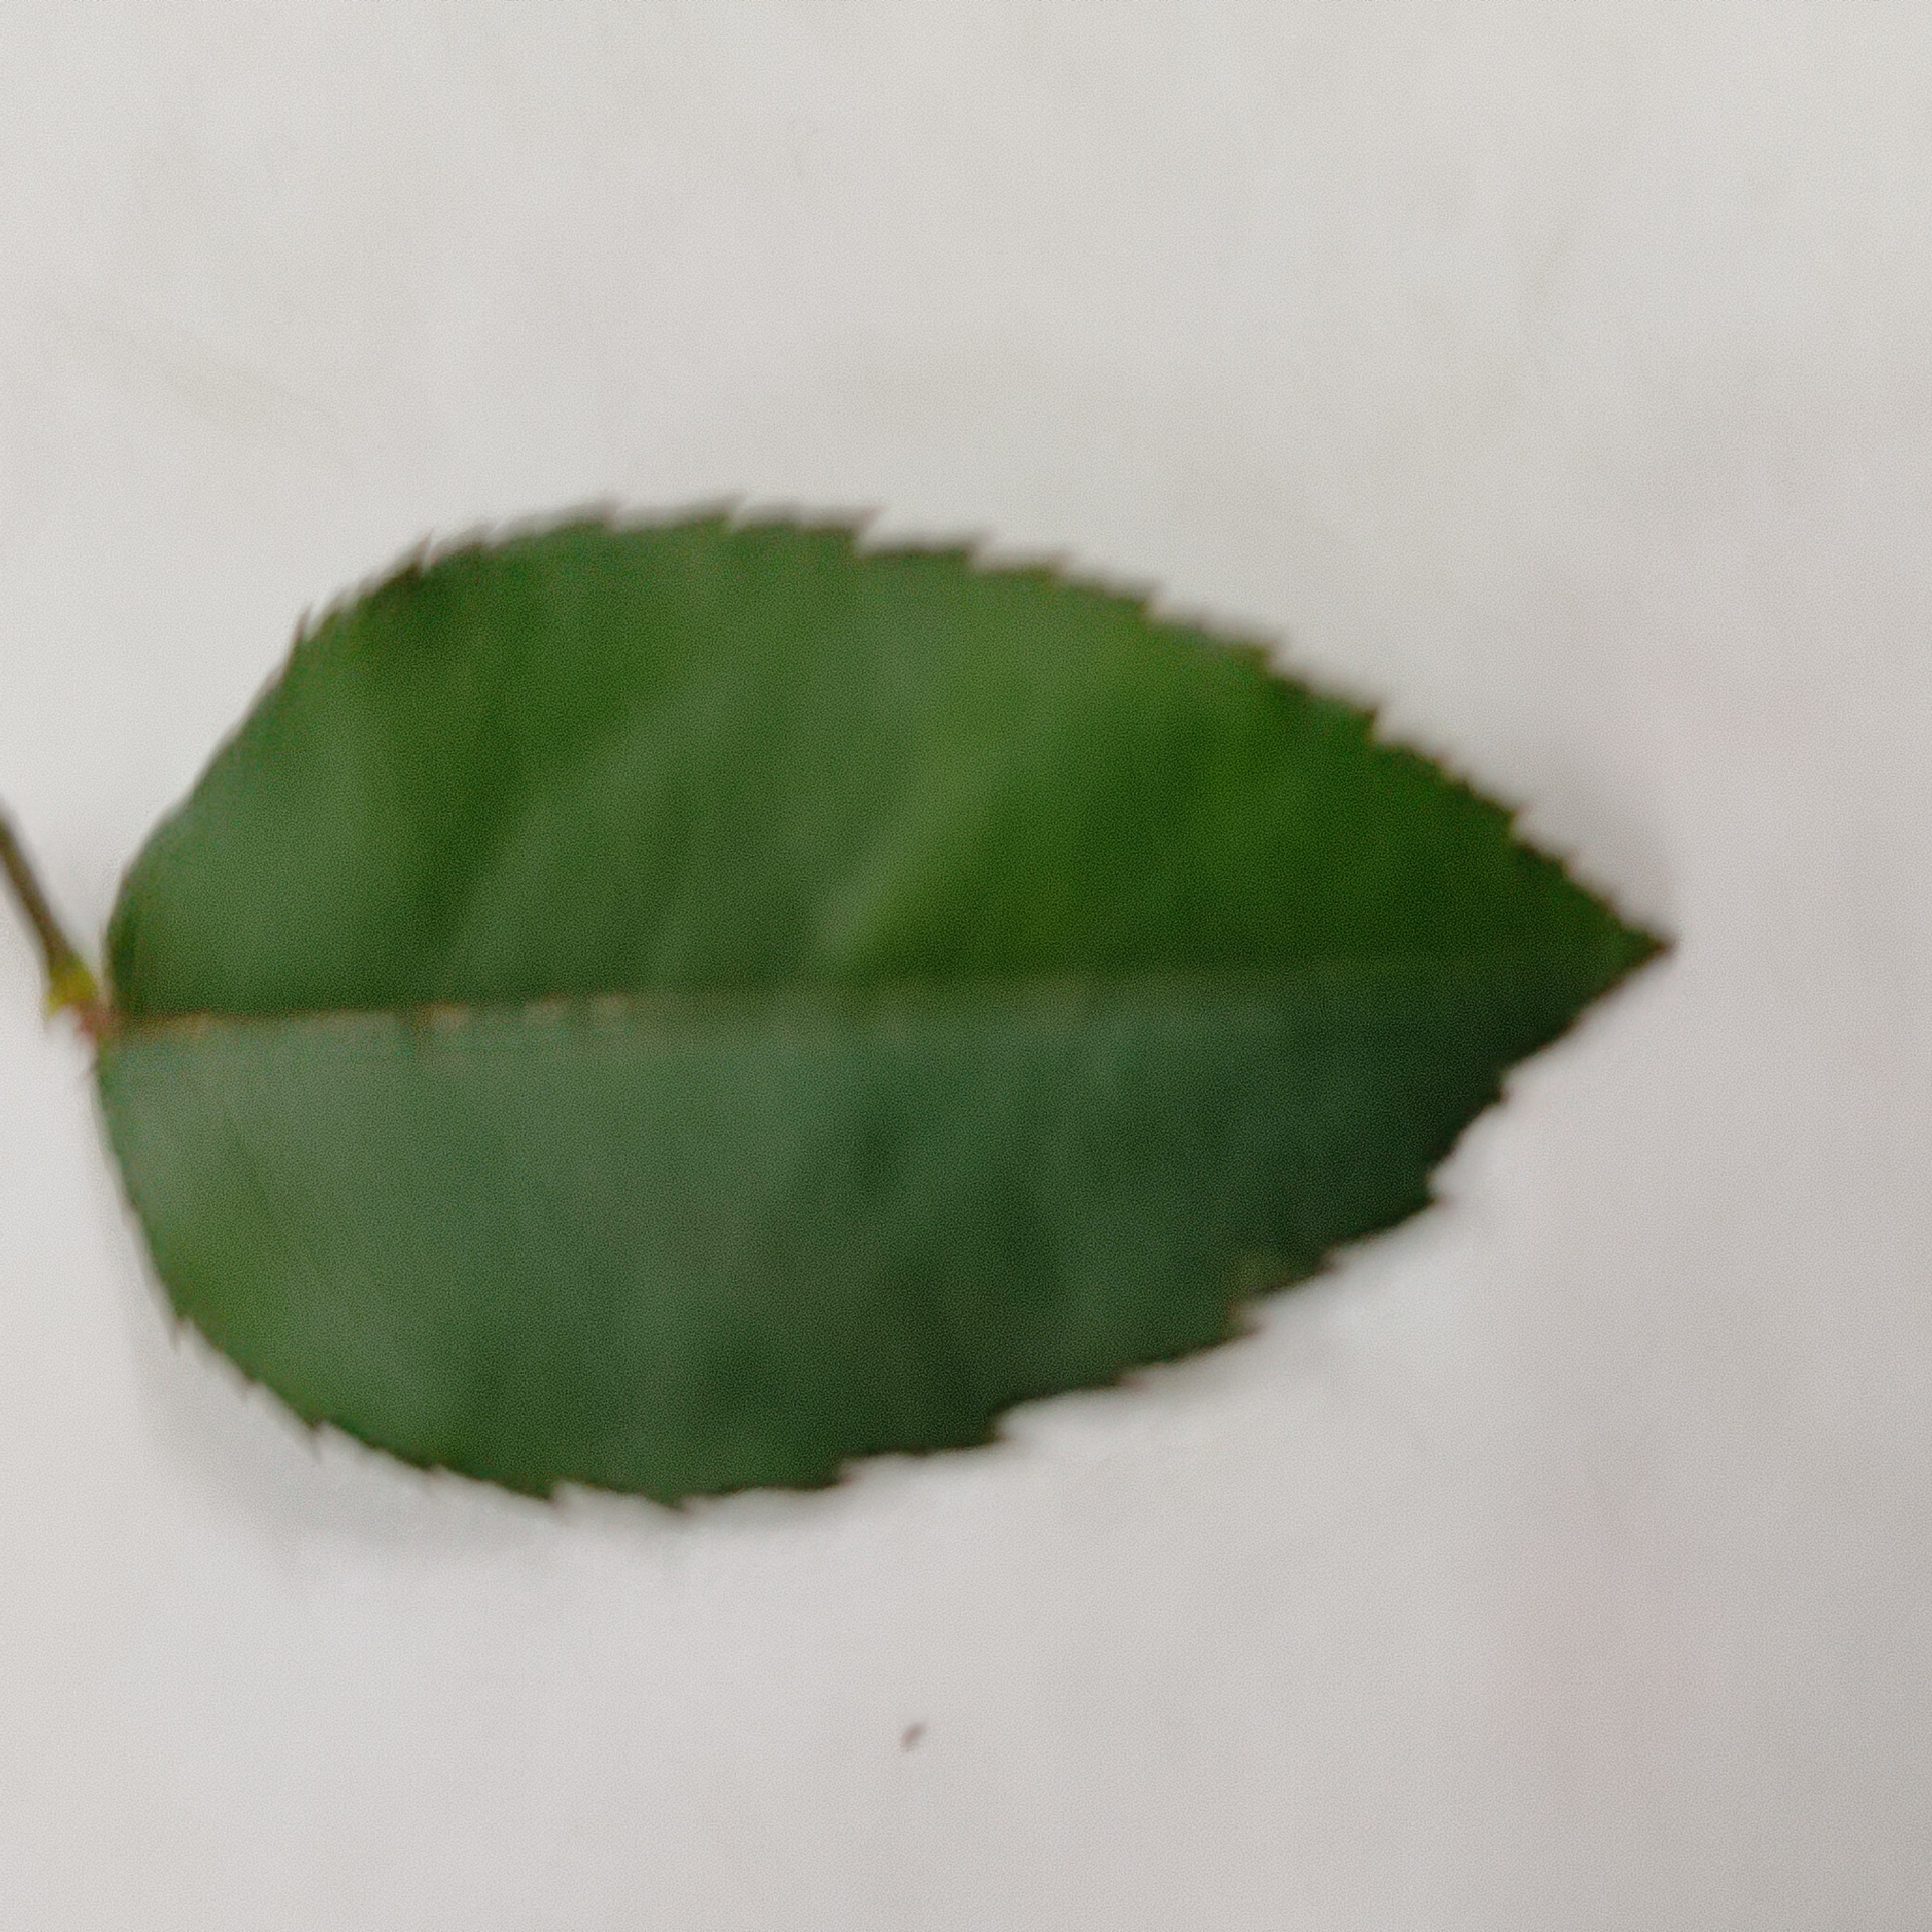
Label: Healthy Leaf